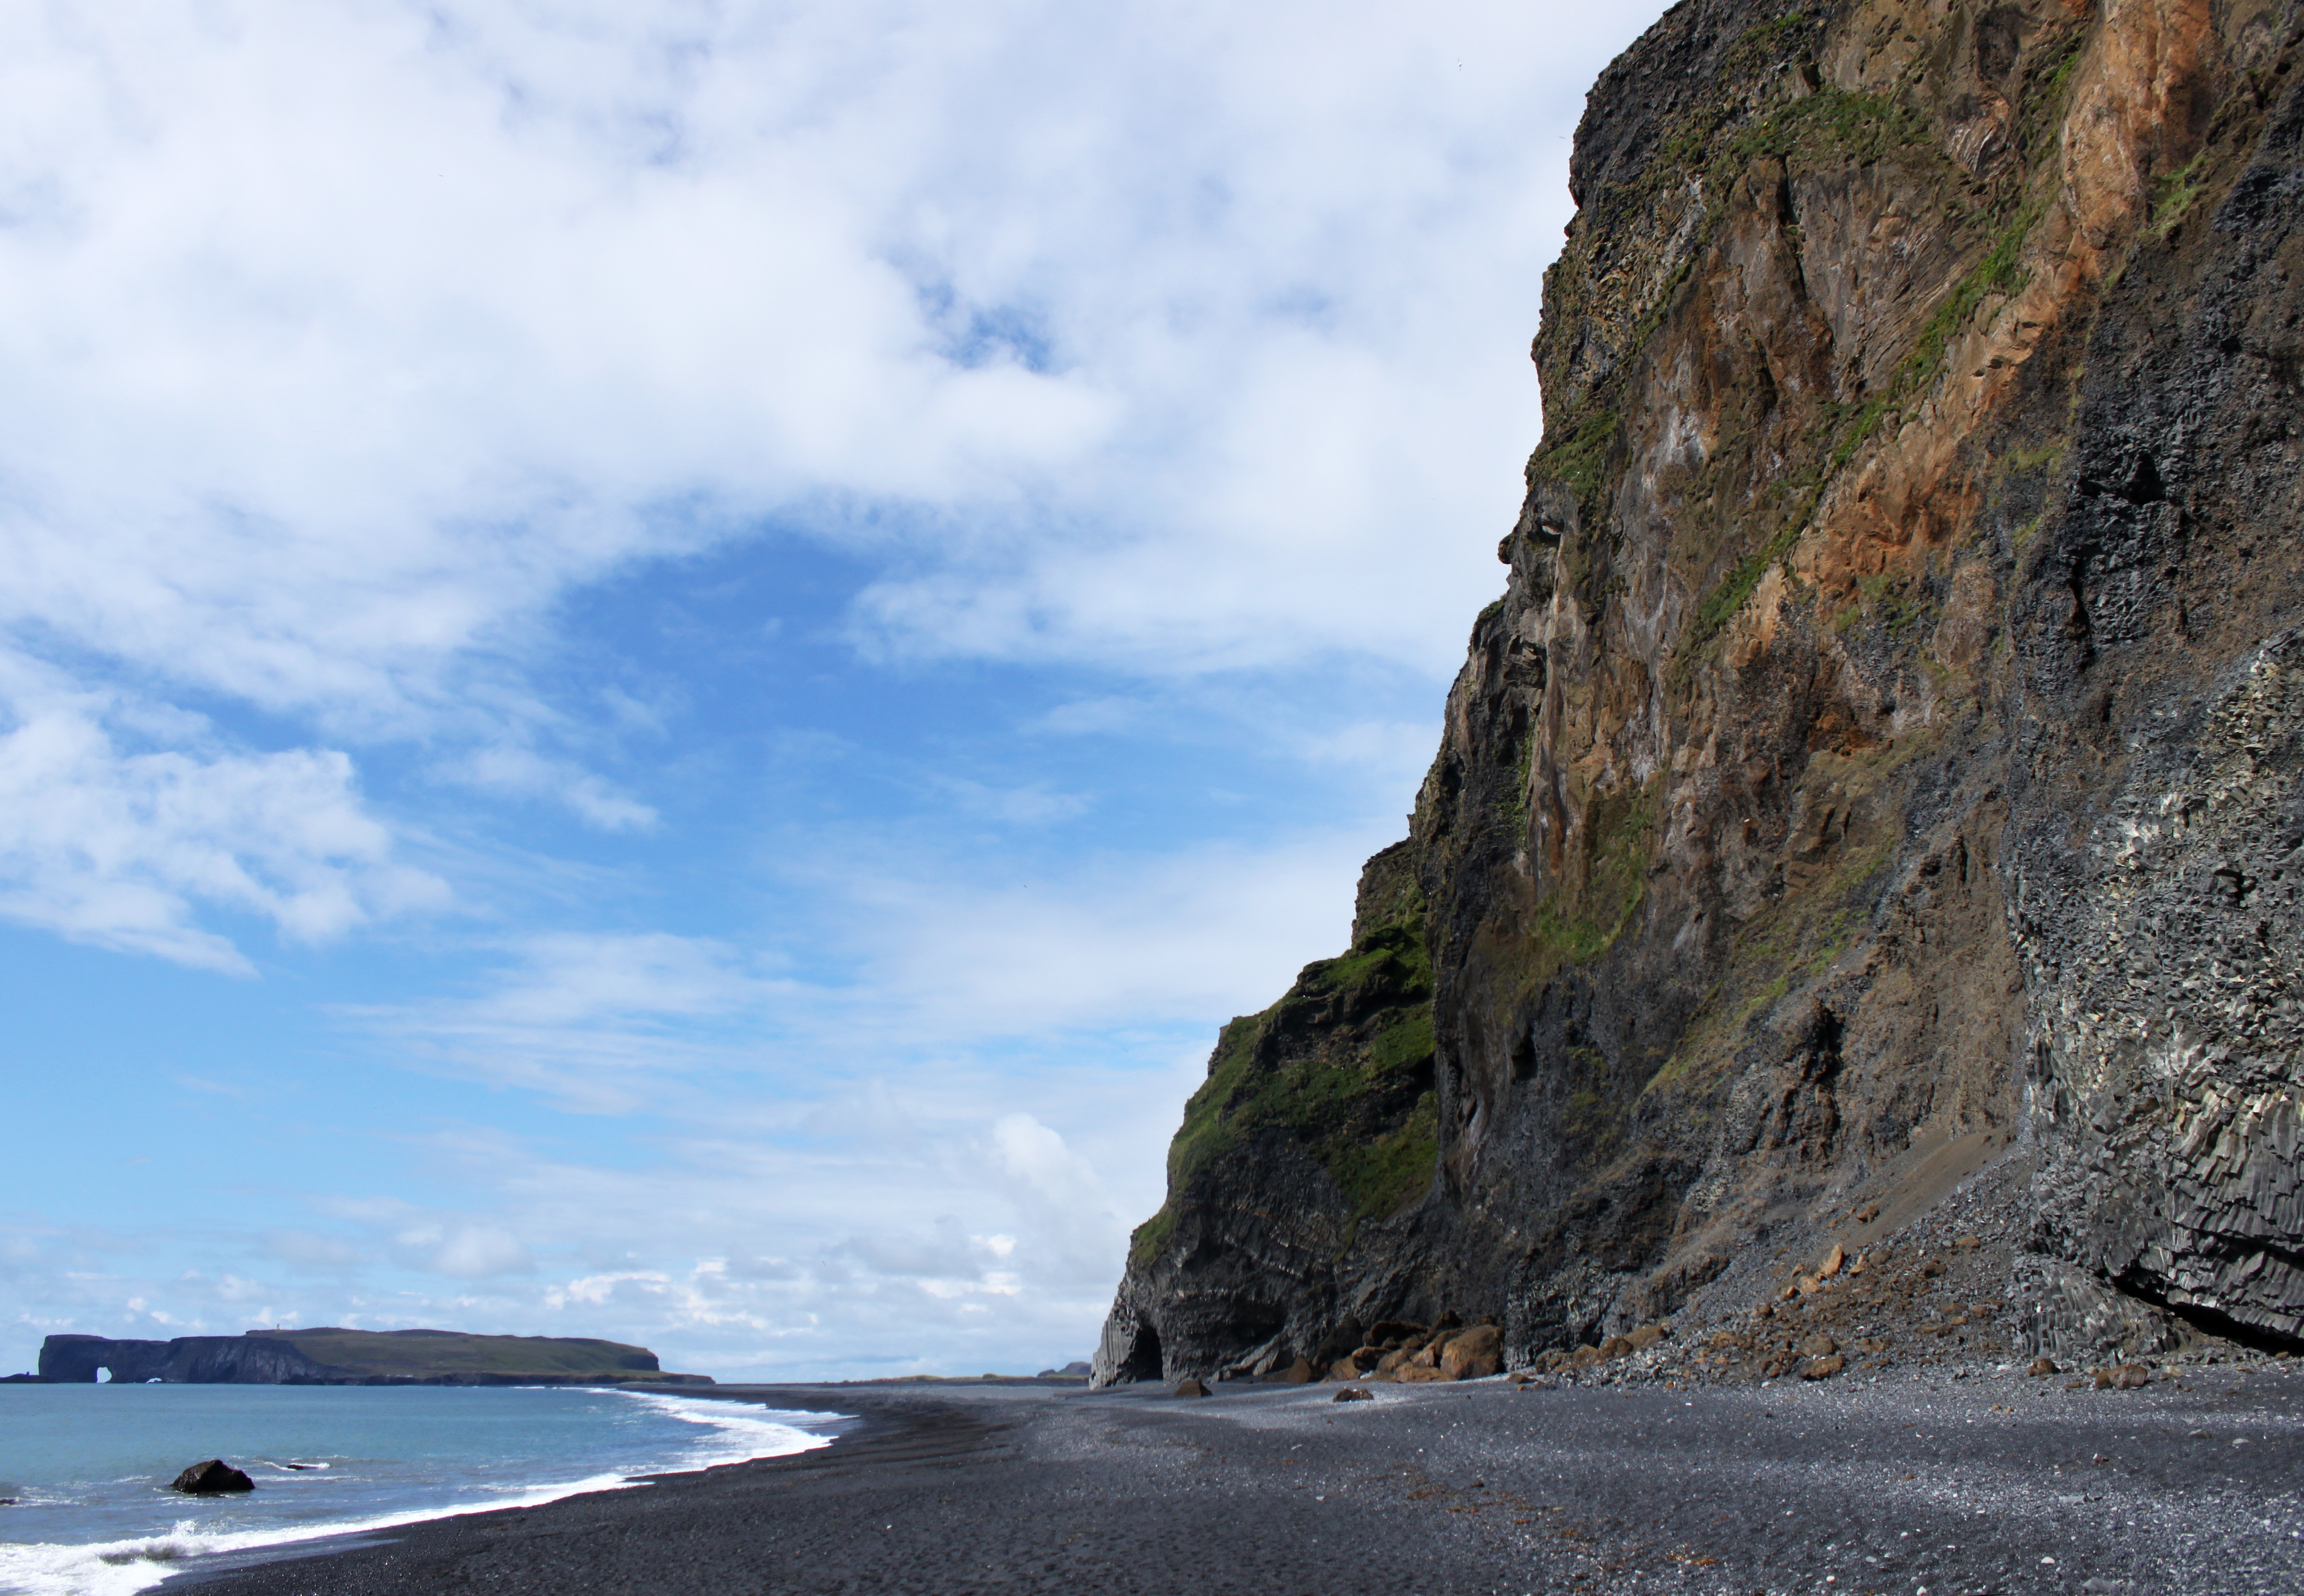
beach, sea, coast, rock, ocean, shore, wave, summer, cliff, cove, bay, iceland, terrain, body of water, black sand, himmel, cape, precipices, landform, geographical feature